Ucchusma

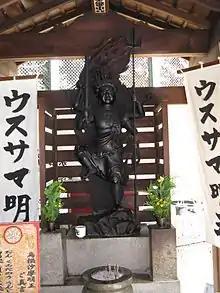
Hōzan-ji

Ucchuṣma (Rōmaji: ) is a Vidyārāja in Mahayana and Vajrayana Buddhism.